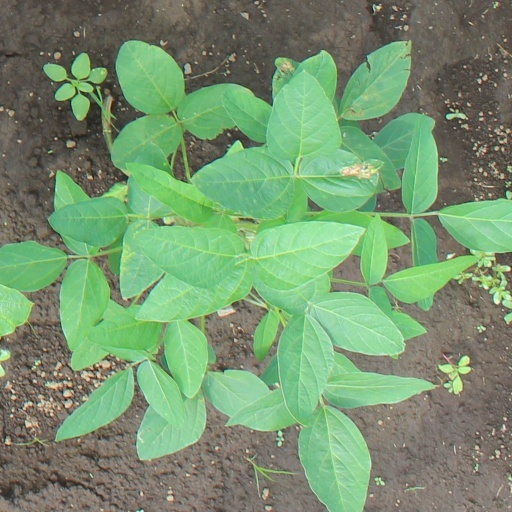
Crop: soybean